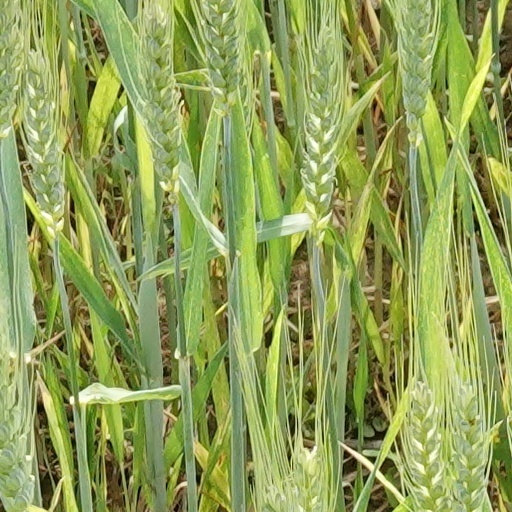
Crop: wheat